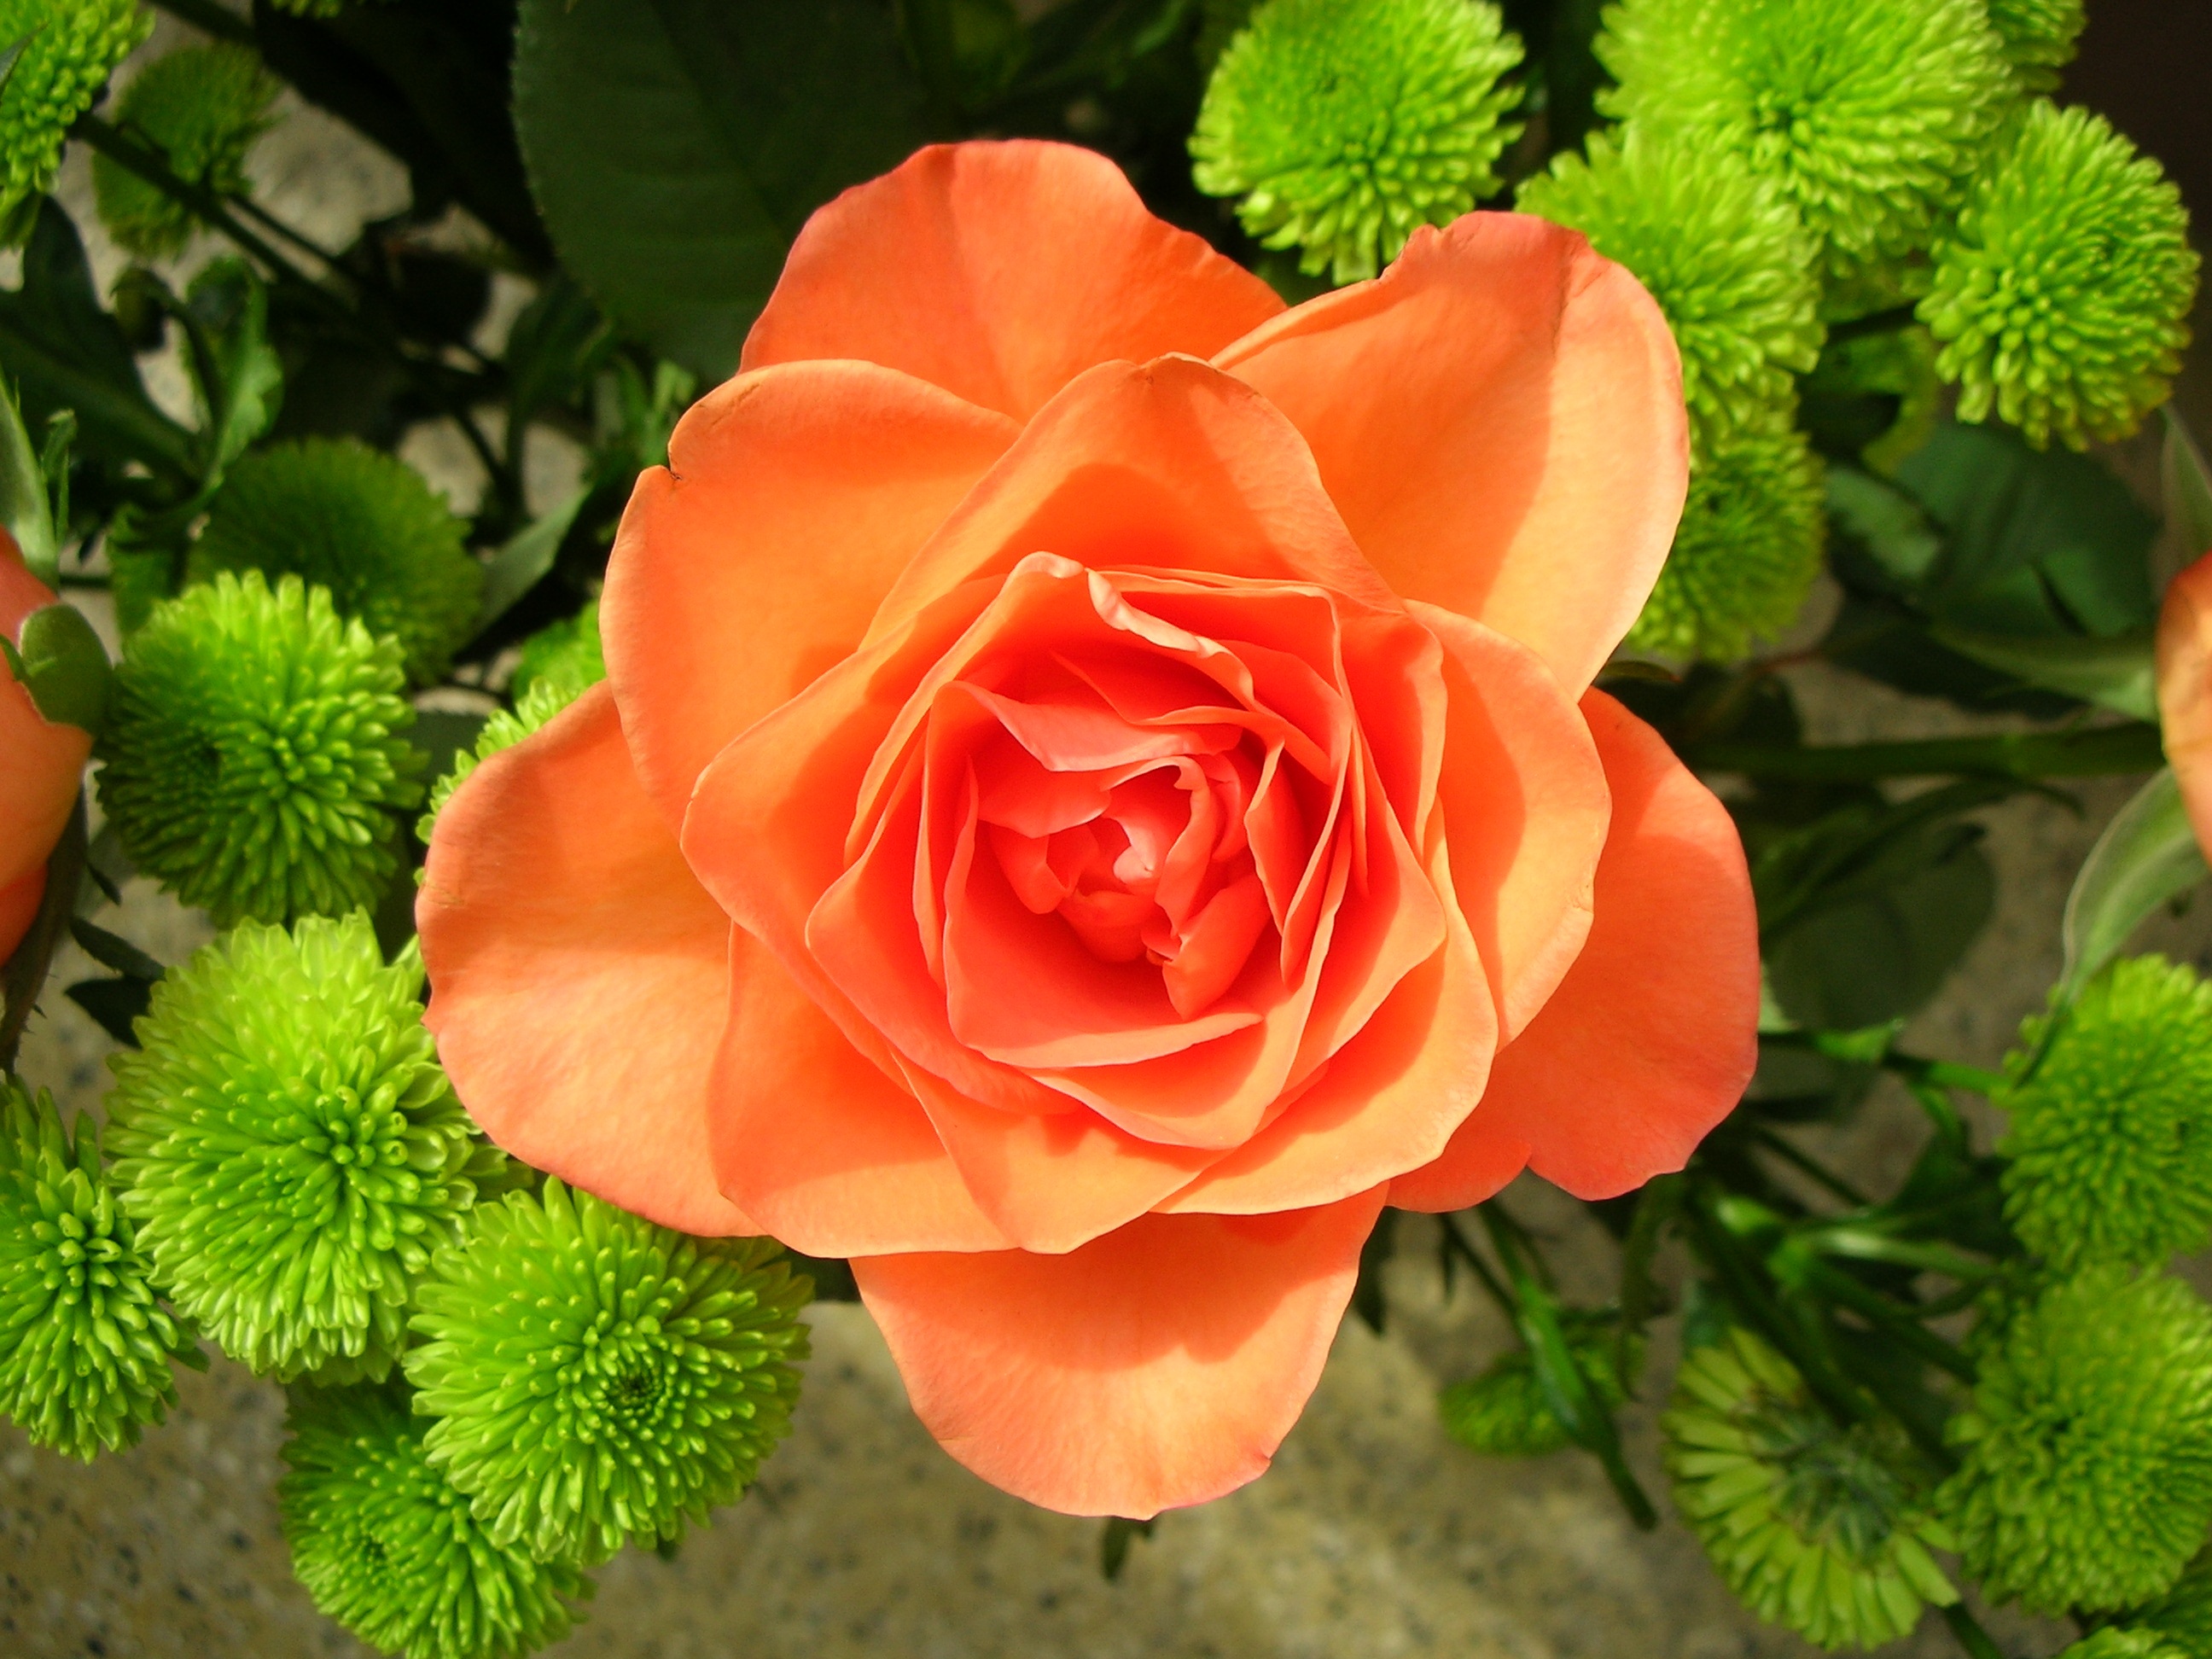
blossom, plant, flower, petal, bloom, rose, orange, close, flora, floristry, floribunda, flowering plant, garden roses, rose family, annual plant, land plant